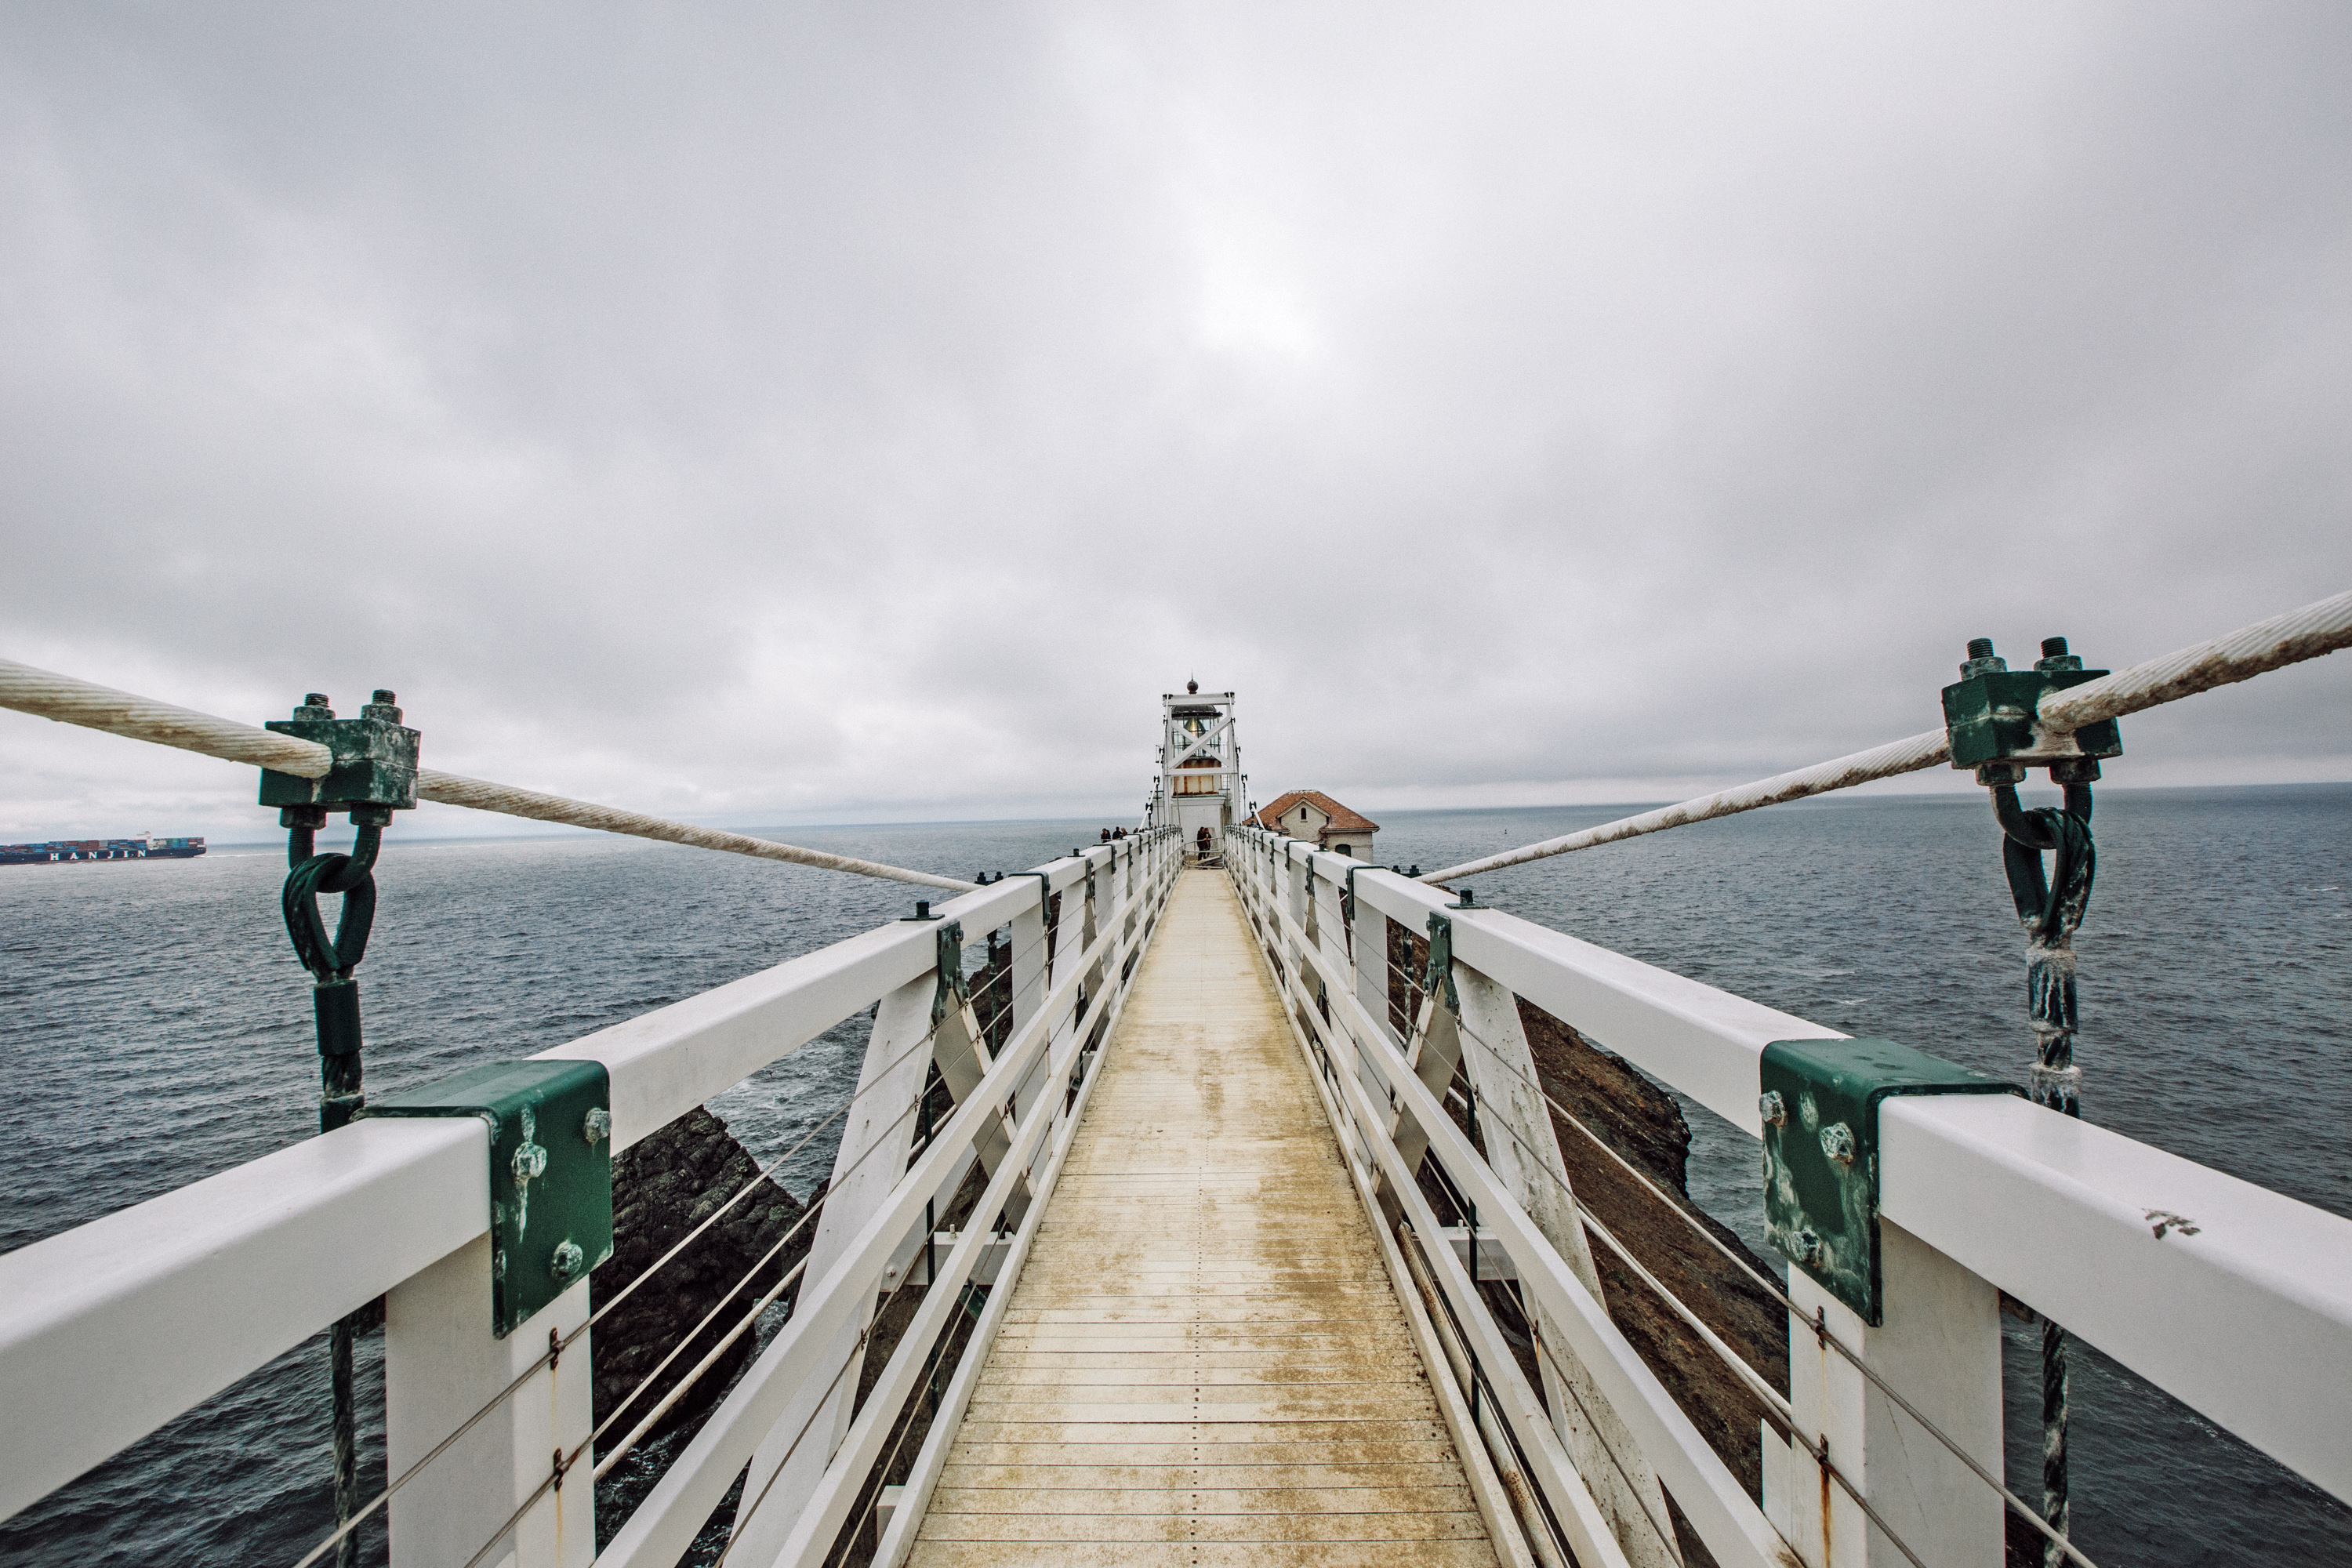
sea, water, ocean, boat, bridge, cloudy, suspension bridge, seaside, vehicle, mast, waterway, boating